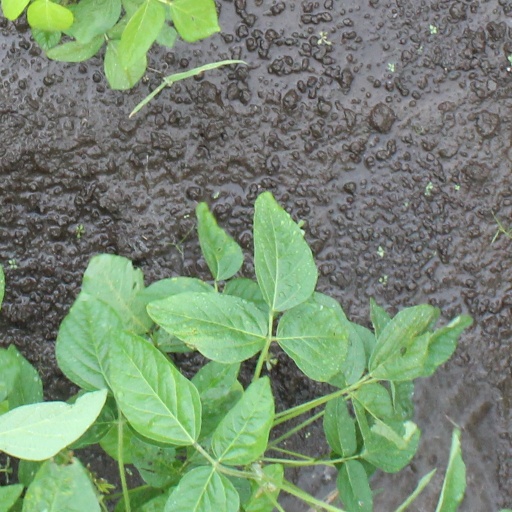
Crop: soybean